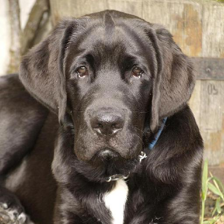
Label: animals